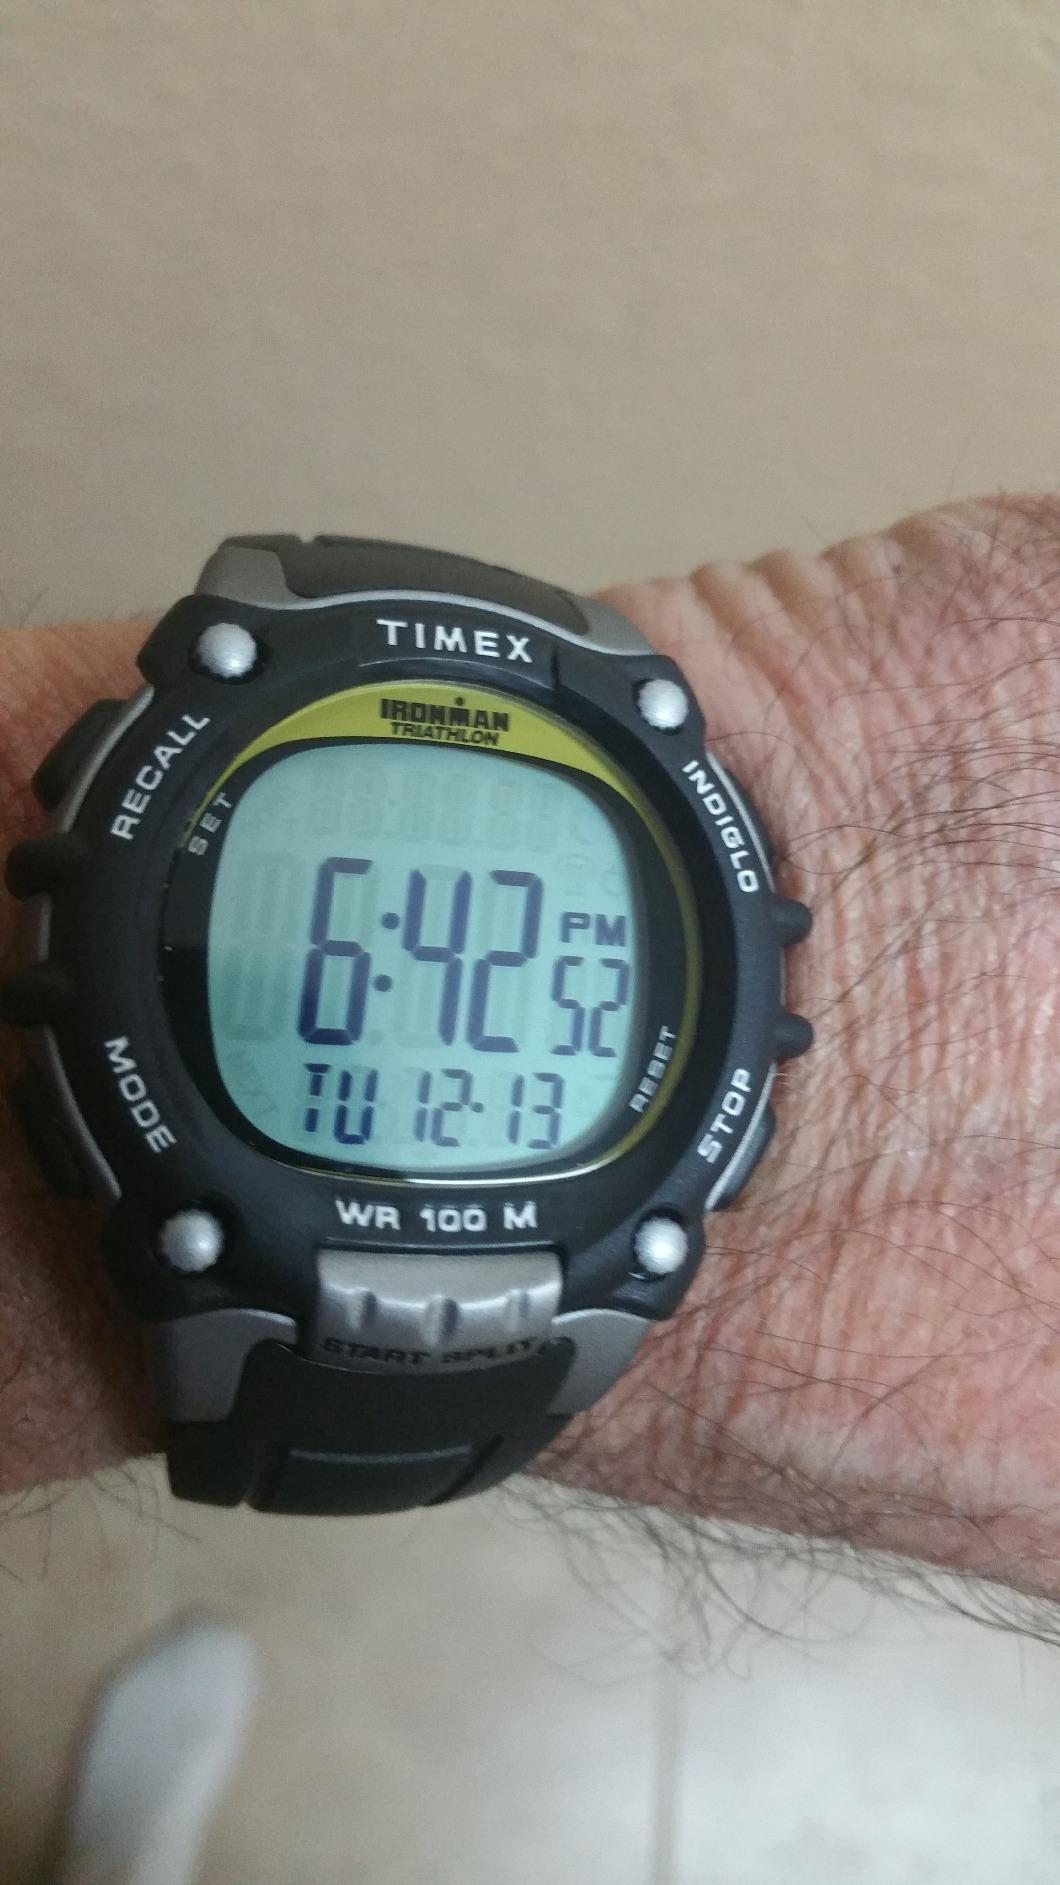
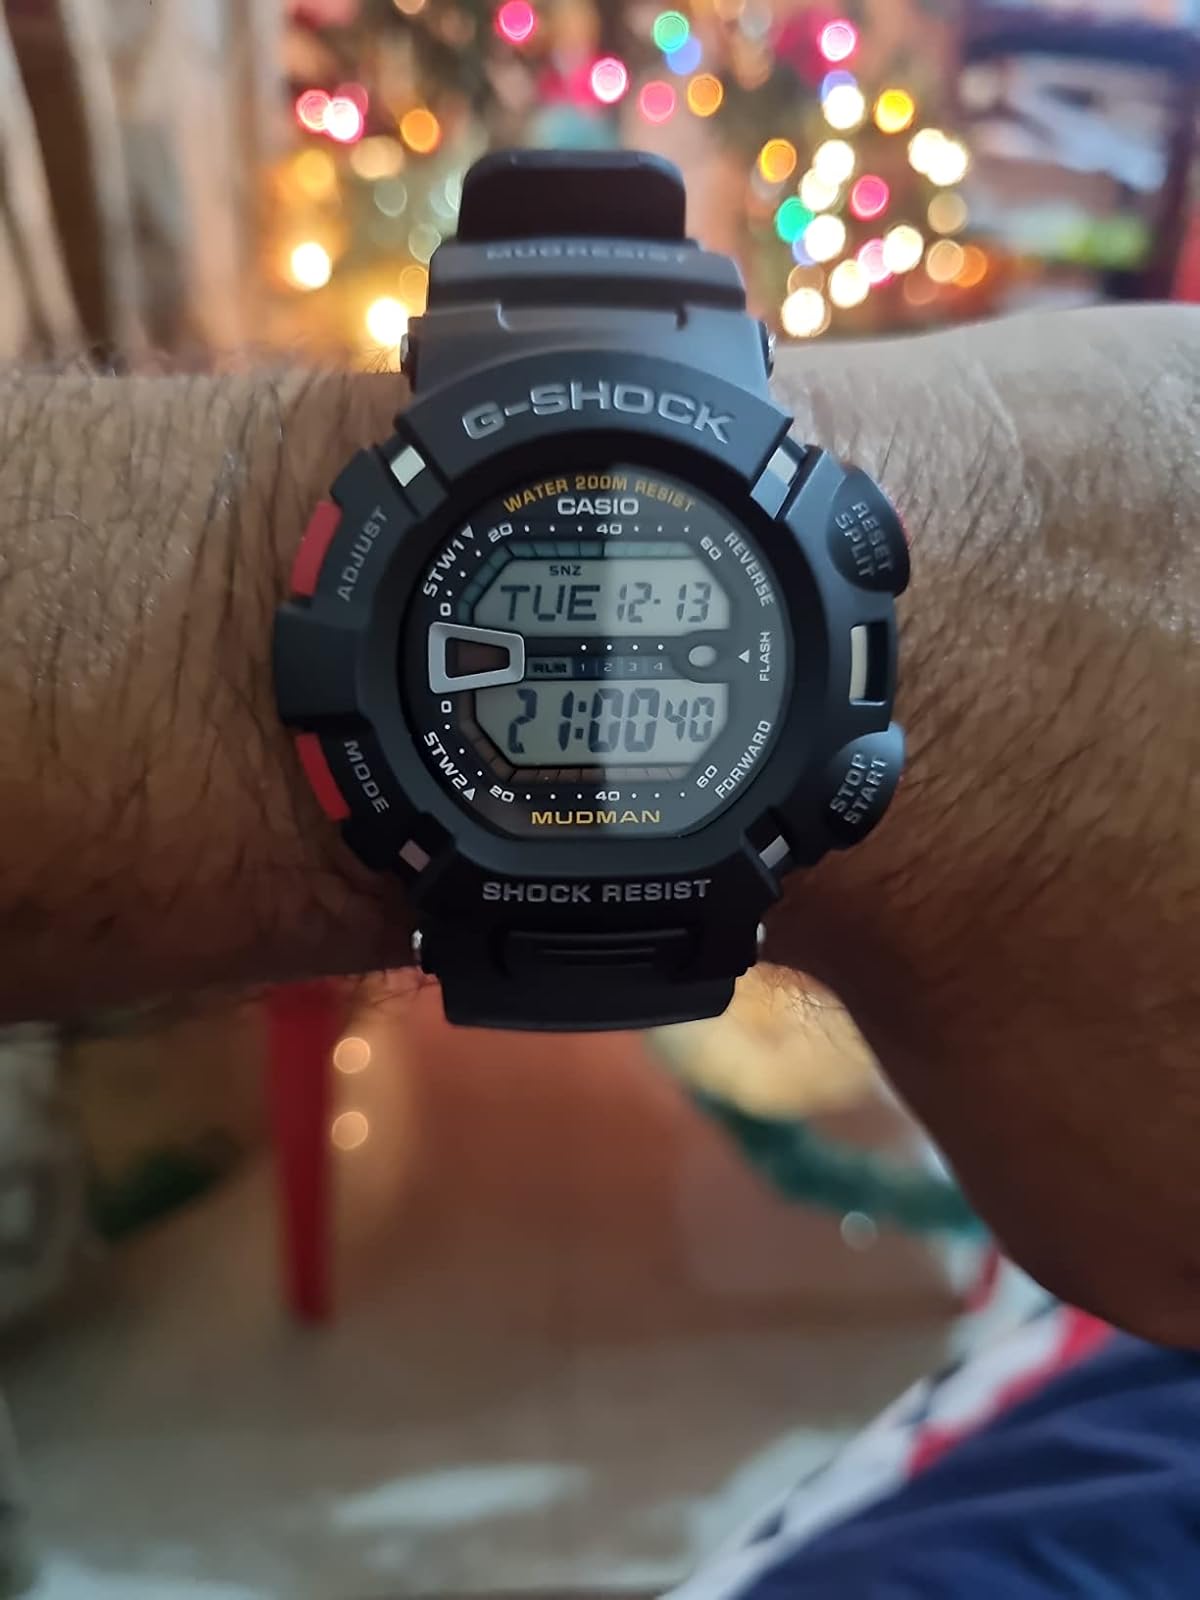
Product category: accessories_watch
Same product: no